Castle of Lagos

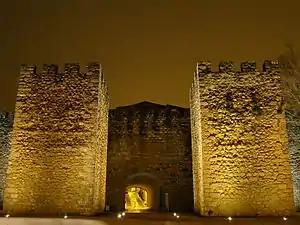
View of the main entrance of Lagos's Walls

The Castle of Lagos is a medieval castle located in the municipality of Lagos, Portugal. Its walls surrounded the entire city of Lagos, providing the town its main means of defence.